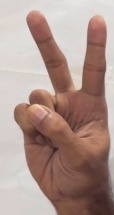
ASL sign: 2